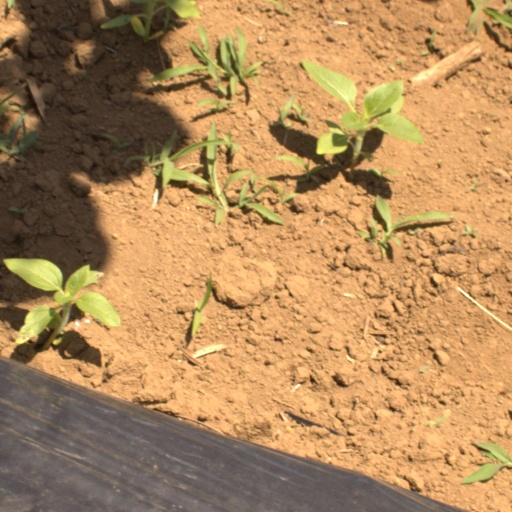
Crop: Jerusalem artichoke